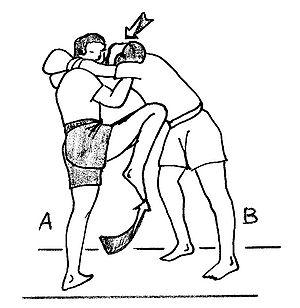
Le kick-boxing est une discipline sportive appartenant au groupe des boxes pieds-poings développée au début des années 1960 par les Américains, ou « kick-boxing américain » et parallèlement à la même époque par les Japonais, appelé « kick-boxing japonais » avec autorisation des coups de genou direct, coups de coude et projections de judo. Ce type de boxe, notamment de compétition, a été influencé par de nombreuses pratiques de combat extrême-orientales et également par les boxes occidentales, notamment la boxe anglaise et la boxe française. Pour cette dernière version, depuis les années 1990, la forme la plus médiatique est le tournoi des plus de 93 kg du K-1 World Grand Prix et le tournoi des moins de 70 kg, le K-1 World MAX. Cette pratique peut être assimilée à un art martial compte tenu de ses origines et de sa pratique très usitée dans le Monde des arts martiaux.
Le coup de genou remontant, en langue anglaise straight knee-thrust, est un Coup de genou porté au corps à corps, le plus souvent quand l'adversaire se penche ou à l'aide d'une saisie de la nuque.
Nous présentons ici un recueil de termes techniques des boxes modernes dites « sportives » associés à leurs définitions. La définition du mot est la plupart du temps donnée dans le contexte dans lequel il est utilisé, ou le domaine auquel il se rapporte. Ce glossaire de la boxe n’aborde pas les mots des boxes ancestrales et celles dites « martiales ».
Le coup de genou est une technique de combat consistant à frapper l'adversaire avec la surface dure du genou.